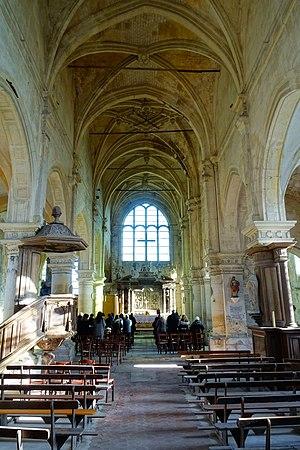
Intérieur de l'église - voir le titre du fichier.
L'église Saint-Pierre-Saint-Paul est une église catholique située à Goussainville, en France. C'est au moins la troisième église sur le même emplacement, édifiée pour l'essentiel entre 1550 et 1564 dans le style de la Renaissance, avec une ornementation particulièrement riche et élaborée pour un petit village rural. Les arcs brisés et les voûtes d'ogives rappellent encore l'architecture gothique, tandis que les chapiteaux, entablements et pilastres sont d'inspiration antique. Le plan est très simple, et ne prévoit qu'un vaisseau central aveugle accompagné de deux bas-côtés, ainsi qu'une petite chapelle, l'ensemble se terminant par un chevet plat. Les travaux sont financés par le seigneur Antoine de Nicolaï, premier président de la Cour des comptes, et sont peut-être dirigés par le maître-maçon Nicolas de Saint-Michel. Il faut encore une dernière campagne de travaux au début du XVIIᵉ siècle pour terminer la reconstruction des murs extérieurs. L'église actuelle conserve encore des éléments de l'église romane tardive et gothique primitive du XIIᵉ siècle, en l'occurrence deux travées du bas-côté sud avec un ancien portail et le premier étage du clocher, profondément remanié.